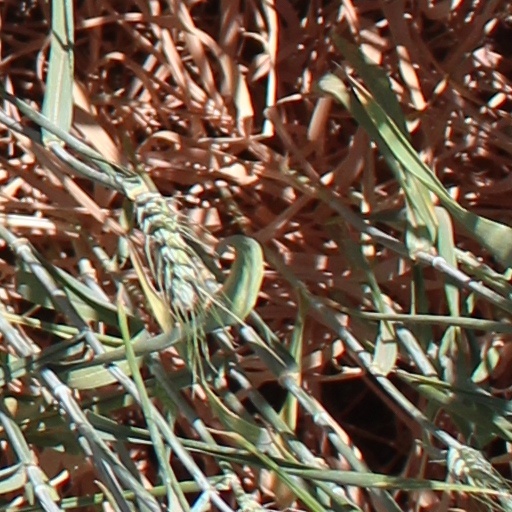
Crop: wheat